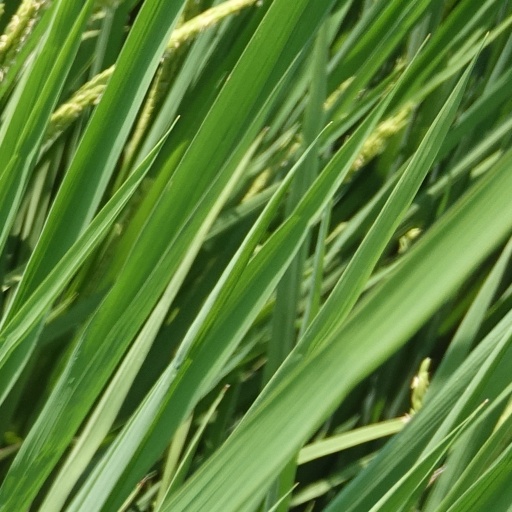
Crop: rice